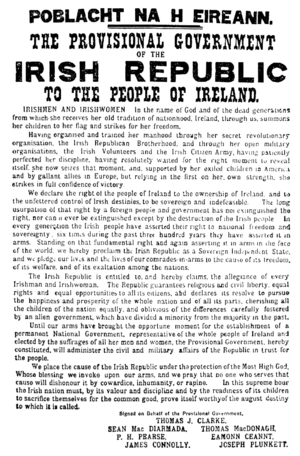
La Proclamation de la République d'Irlande, également connue sous le nom de proclamation de Pâques ou proclamation de 1916, fait référence à une proclamation lancée à Dublin par deux groupes indépendantistes irlandais, les Irish Volunteers et l'Irish Citizen Army le 24 avril 1916 et qui s'accompagna d'une insurrection armée.
La guerre d'indépendance irlandaise, guerre anglo-irlandaise ou Tan War désigne la campagne de guérilla que mène l'Armée républicaine irlandaise contre la Police royale irlandaise, l'armée britannique et les Black and Tans en Irlande, de janvier 1919 à juillet 1921.
L'histoire de l'Irlande en tant qu'État indépendant commence en 1916 avec l'insurrection de Pâques.
La Poste centrale de Dublin est le siège d’An Post, la Poste irlandaise. Elle est située à l'angle de Henry Street et d'O'Connell Street, sur laquelle se trouve son entrée principale. Elle est entrée dans l’histoire comme le quartier général de l’insurrection de Pâques 1916.
Belfast est une ville qui s'est développée vers la période de 3500 à 600 avant Jésus-Christ et a pris réellement un statut de ville au XVIIIᵉ siècle. Belfast est aujourd'hui la capitale de l'Irlande du Nord. À travers l'histoire, Belfast a été un centre historique, industriel et commercial important. À la fin du XXᵉ siècle elle a souffert du déclin de l'industrie traditionnelle et en particulier de la construction navale. Belfast est aussi une ville très marquée historiquement par de violents conflits entre les communautés catholiques et protestantes.
L'Armée républicaine irlandaise provisoire est une organisation paramilitaire républicaine irlandaise, qui, de 1969 à 1997, militait pour l'indépendance complète de l'Irlande du Nord vis-à-vis de la monarchie du Royaume-Uni, et l'instauration d'un État républicain libre et souverain sur l'ensemble de l'île d'Irlande.
L'insurrection de Pâques 1916, parfois appelée les « Pâques sanglantes », est un chapitre marquant de l’histoire irlandaise. Les faits sont cantonnés aux villes de Dublin et d'Enniscorthy. Malgré tout, cet événement fait partie de la mémoire collective des Irlandais. L'insurrection est entreprise par les mouvements républicains mais, mal organisée et avec des effectifs trop peu nombreux, les insurgés comptent sur un soutien populaire qui ne se manifestera pas. Son résultat est donc un retentissant échec militaire, mais, à la faveur de la féroce répression des Britanniques, il devient un immense succès politique pour les nationalistes irlandais les plus radicaux, face aux nationalistes pacifiques et modérés.
Le conflit nord-irlandais, appelé aussi « les Troubles », est une période de violences et d'agitation politique en Irlande du Nord dans la seconde moitié du XXᵉ siècle. Il débute à la fin des années 1960 et est considéré comme terminé entre 1997 et 2007 selon les interprétations. La violence continue cependant après cette date, mais de façon occasionnelle et à petite échelle, tandis que la plupart des groupes belligérants déposent les armes.
Michael James Collins est un leader révolutionnaire républicain irlandais. Il a été ministre des Finances de la République irlandaise, leader de l'Irish Republican Brotherhood, Directeur des services secrets de l'IRA, membre de la délégation irlandaise durant les négociations du traité anglo-irlandais, président du Gouvernement provisoire et Commandant en chef de l'Armée nationale irlandaise. Il est plutôt reconnu en tant que chef militaire, mais il a aussi fait partie de plusieurs comités politiques.
Thomas Condon était un politicien indépendant irlandais.